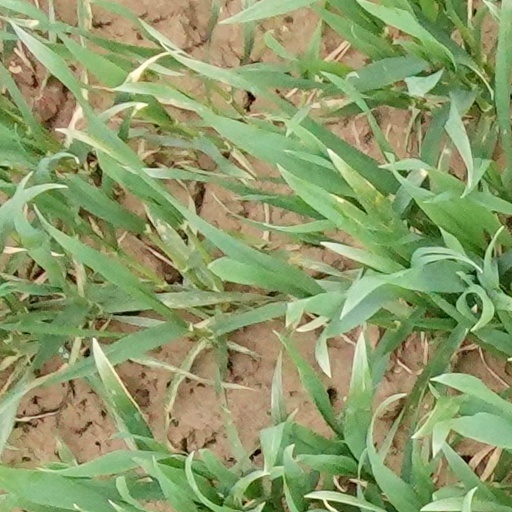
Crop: wheat